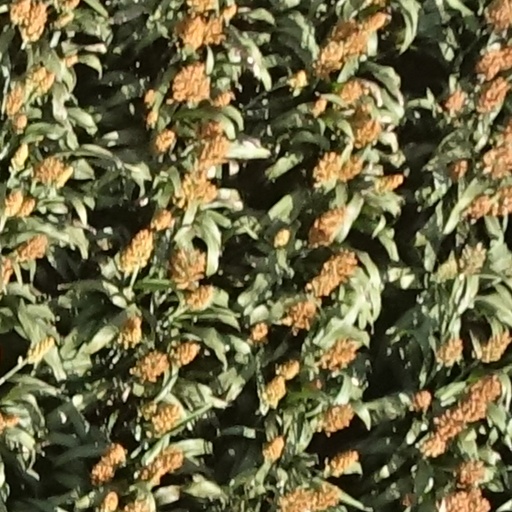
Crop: sorghum